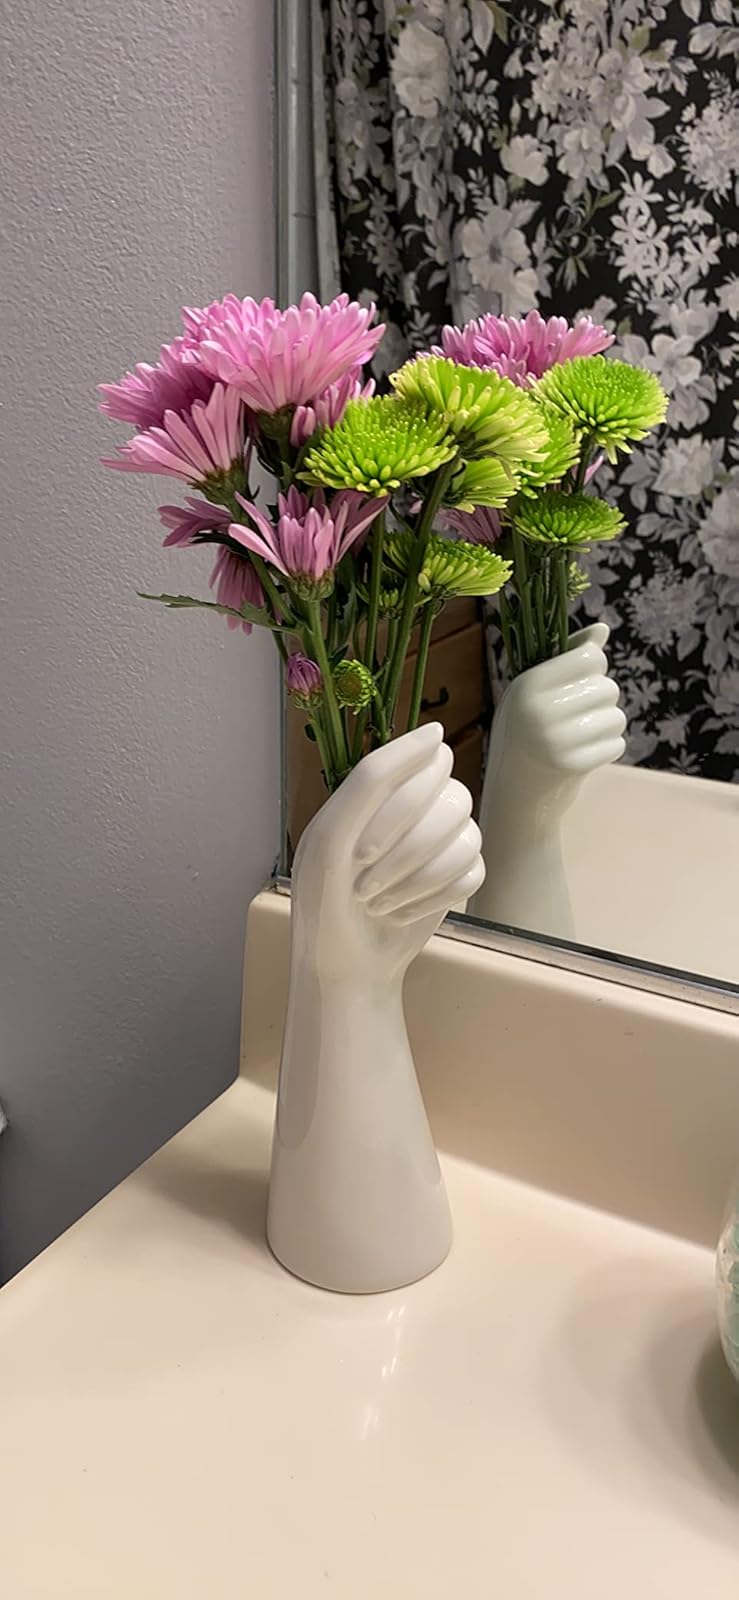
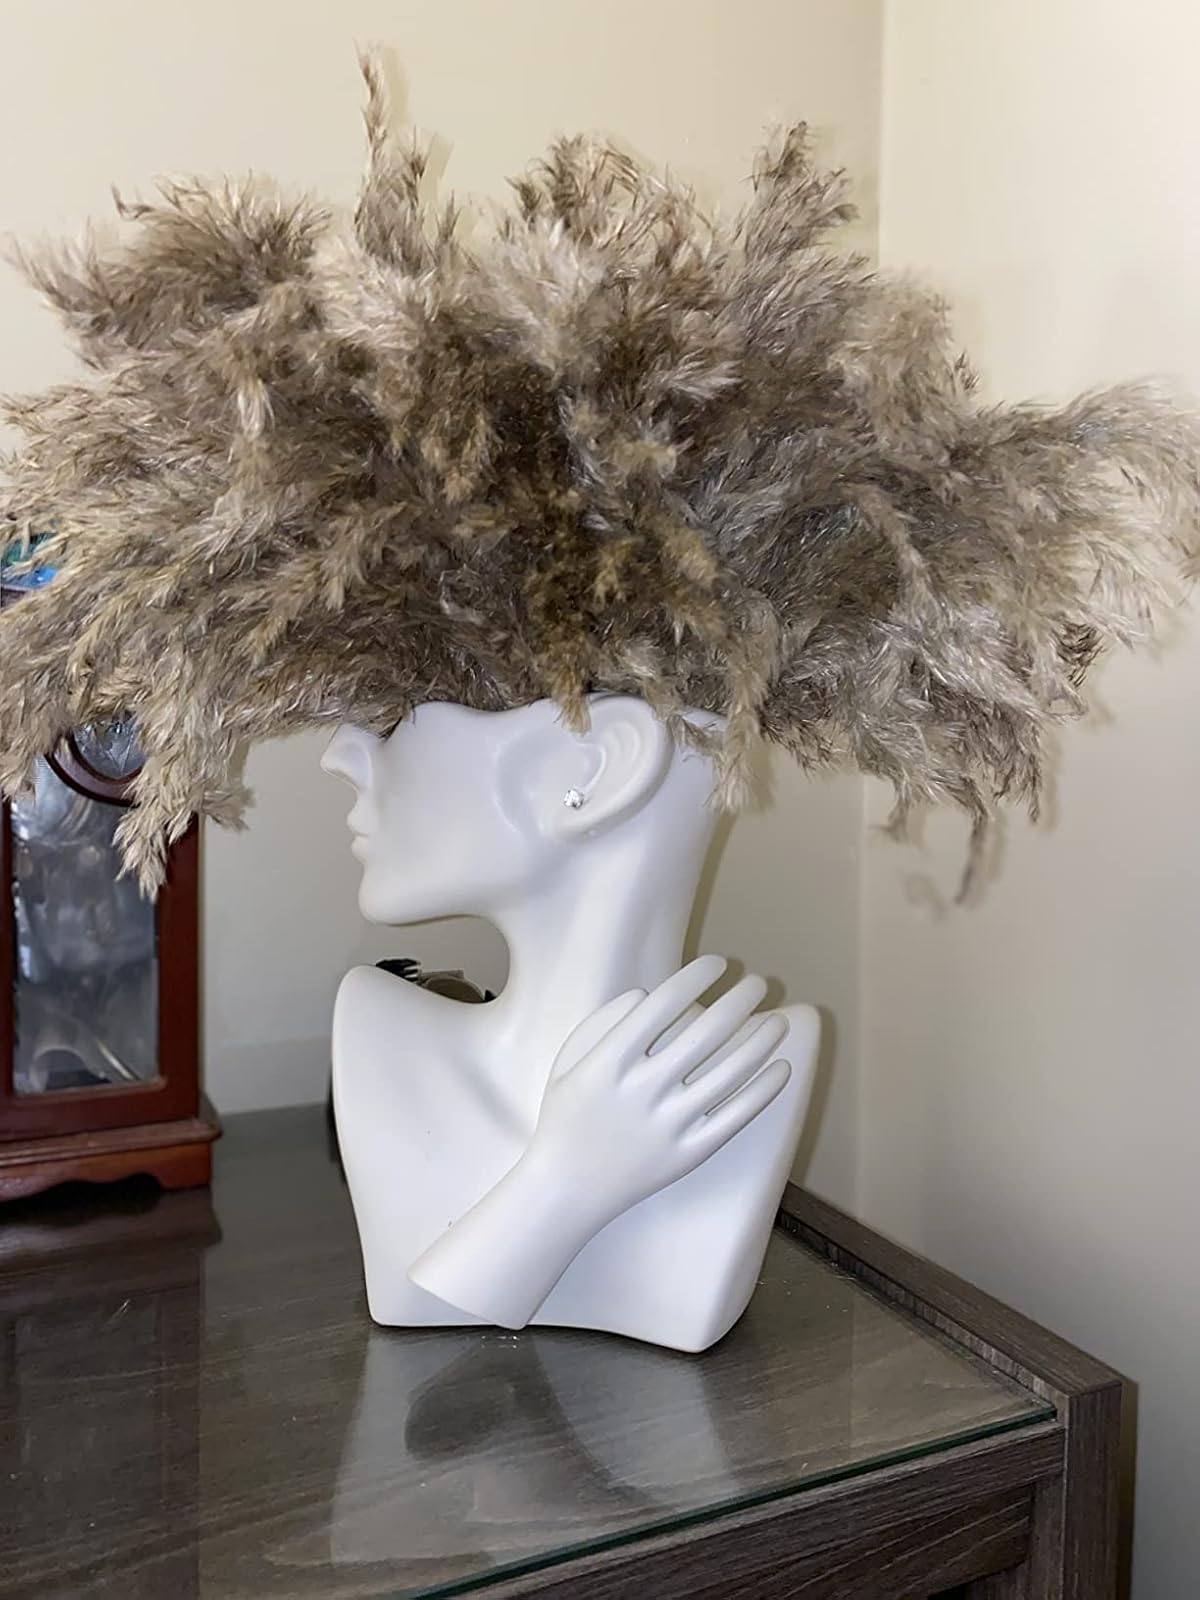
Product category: vase
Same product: no